Svenska normallyceum i Helsingfors

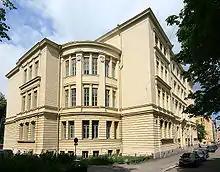
Svenska Normallyceum i Helsingfors

Norsen was a boys' school until 1974 when it was merged with the girls' school "Svenska Flicklyceet i Helsingfors" and formed a co-educational school. In 1977 the school was split into the högstadium "Högstadieskolan Svenska normallyceum" and the gymnasium "Ottelinska Gymnasiet", now "Gymnasiet Svenska normallyceum".